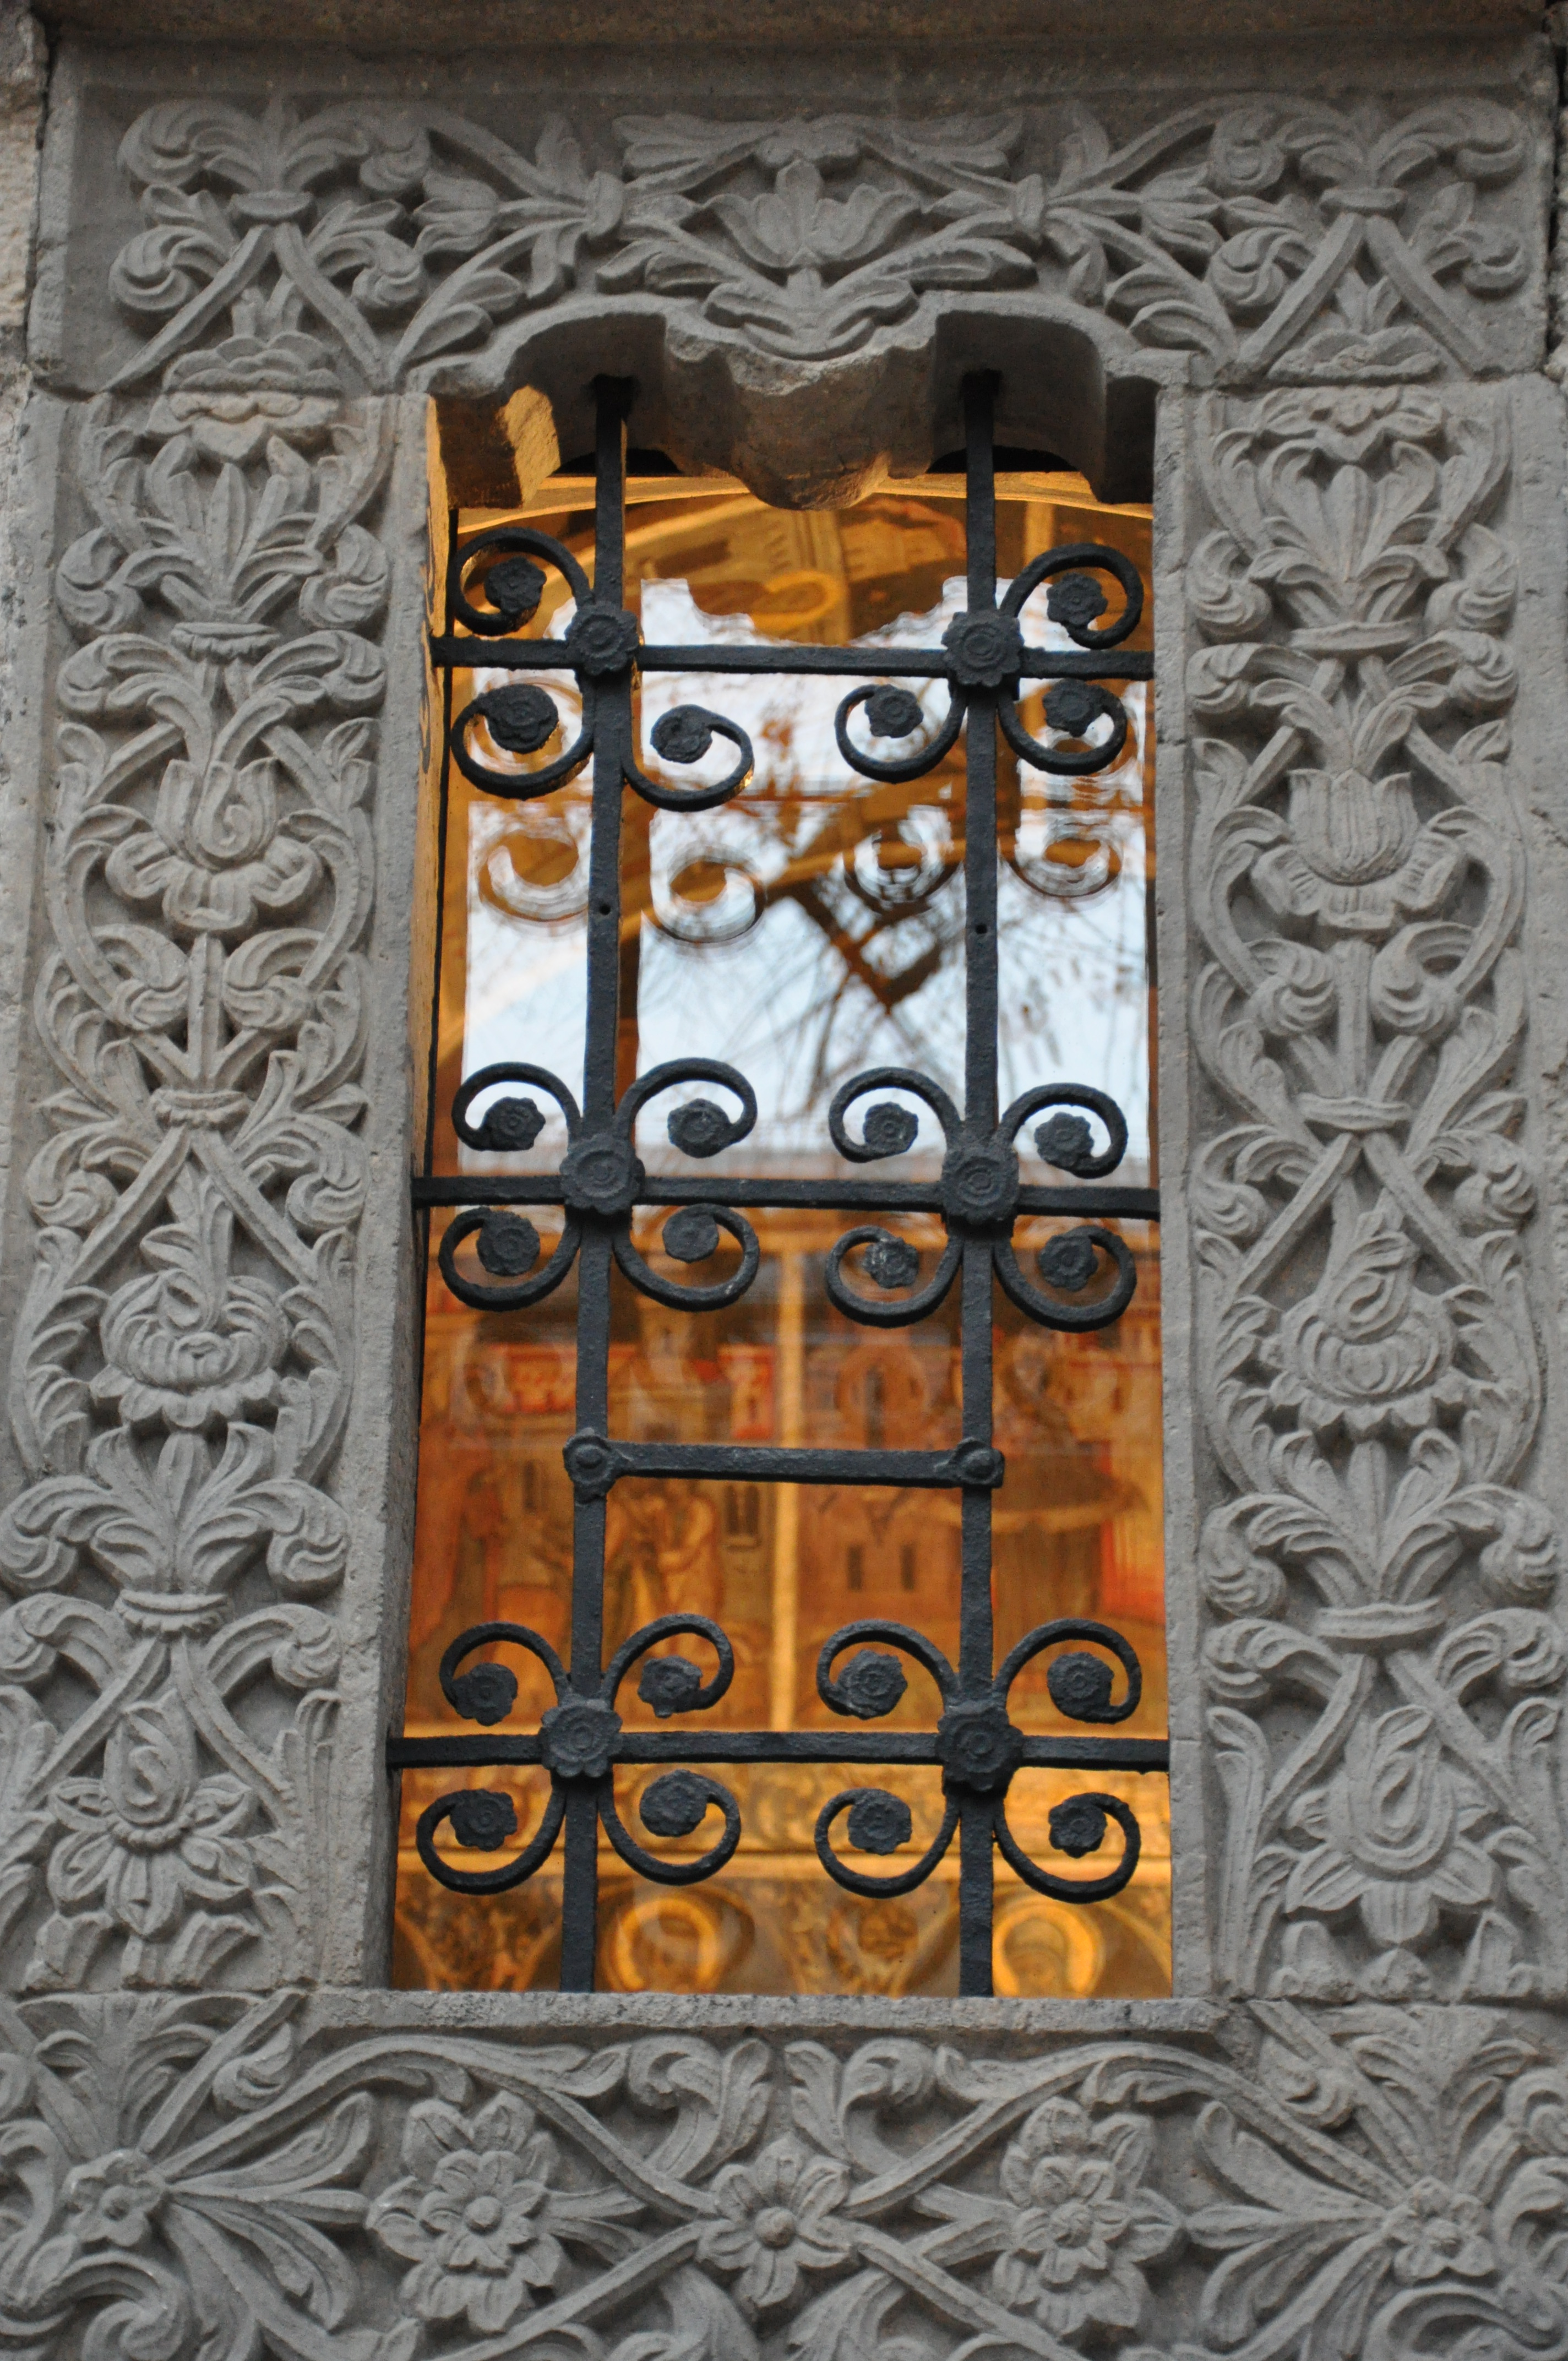
architecture, wood, photography, window, glass, number, building, wall, monument, photo, europe, religion, church, christian, door, material, interior design, photos, religious, free, art, de, design, monastery, churches, fotografie, christianity, romana, iron, orthodox, eastern, carving, romania, bucharest, convent, bor, biserica, arhitectura, orthodoxy, romanian, ortodoxa, patrimoniu, ortodox, manastirea, manastire, ortodoxia, ortodoxie, ecclesiastical, bisericeasc, cladire, edificiu, bucuresti, centrulvechi, lipscani, lmibiiaa19464, stavro, stavropoleos, brancovenesc, 1724, modern art, cre tinism, cre tin, flooring